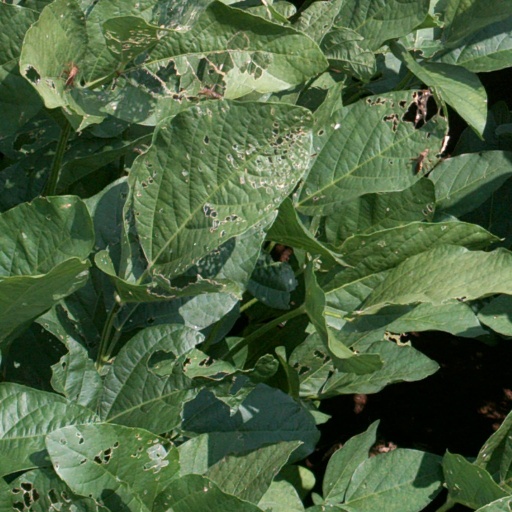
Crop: soybean